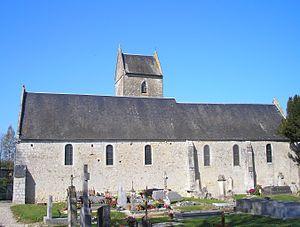
Arganchy (Normandie, France). L'église Sainte-Radegonde.
Arganchy est une commune française, située dans le département du Calvados en région Normandie, peuplée de 227 habitants.